Juggernaut (video game)

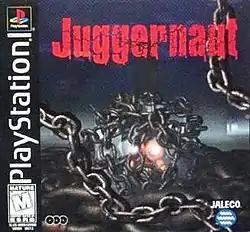

Juggernaut, known in Japan as , is an adventure video game developed by Will and published by Tonkin House for the PlayStation. Jaleco released the game in North America. The gameplay is similar to that of the popular adventure game "Myst" and features FMV sequences.